Operation Cartenz's Peace

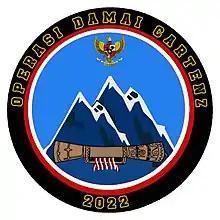

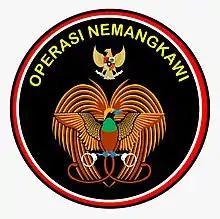
Previous official patch as Operation Nemangkawi

Operation Cartenz's Peace, formerly Operation Nemangkawi, is a joint-operation conducted by Indonesian National Armed Forces and Indonesian National Police to curb armed separatist rebels in Papua. According to Papua Regional Police head, Mathius Fakhiri, there are currently six active separatist groups located mainly in Papua highlands. While there are two groups which became less active or retired after Operation Nemangkawi. Tinggi Nambut faction under Goliath Tabuni were beaten in October 2018, and 10 members were subdued by Police. Goliath Tabuni moved to Gome District and presumed retired. Lanny Jaya faction under Purom Wenda became less active after Police operation in Balingga District and its headquarters in Kali Mau. Some members of this group left and "return" to Indonesia.